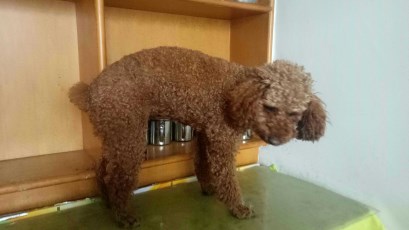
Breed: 7449-n000128-teddy